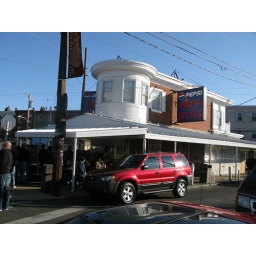
Line runs around the building &amp;amp; into the street